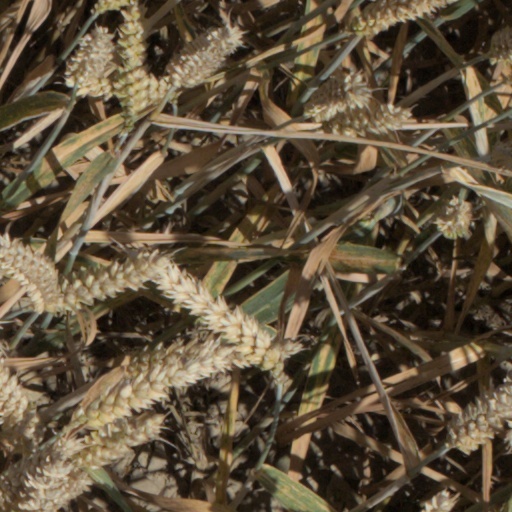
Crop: wheat